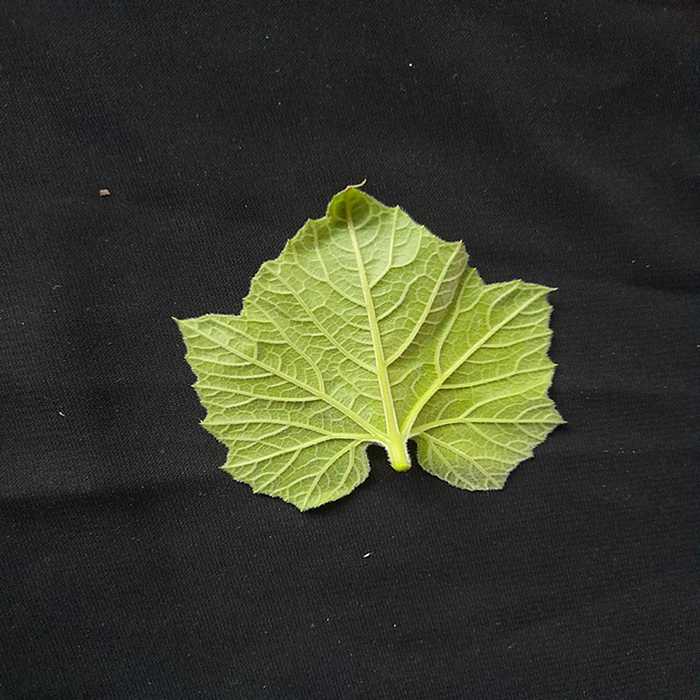
Plant: Bottle gourd
Label: Fresh leaf